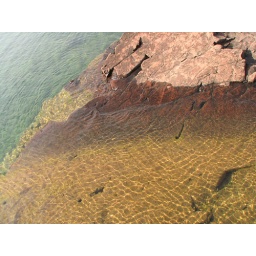
I love the way the rock below the surface has a shimmering effect due to the water ripples.